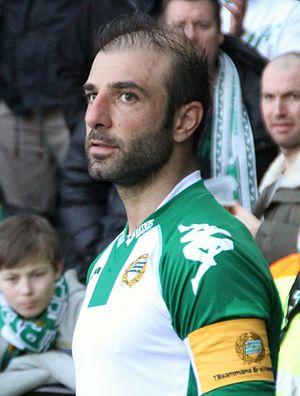
Kennedy Bakircioglu est un footballeur suédois d'origine assyrienne né le 2 novembre 1980 à Södertälje en Suède.